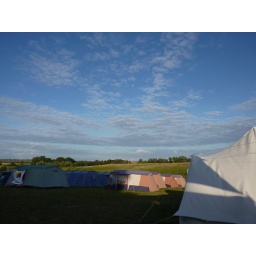
blue sky above camp